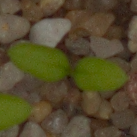
Label: common_chickweed